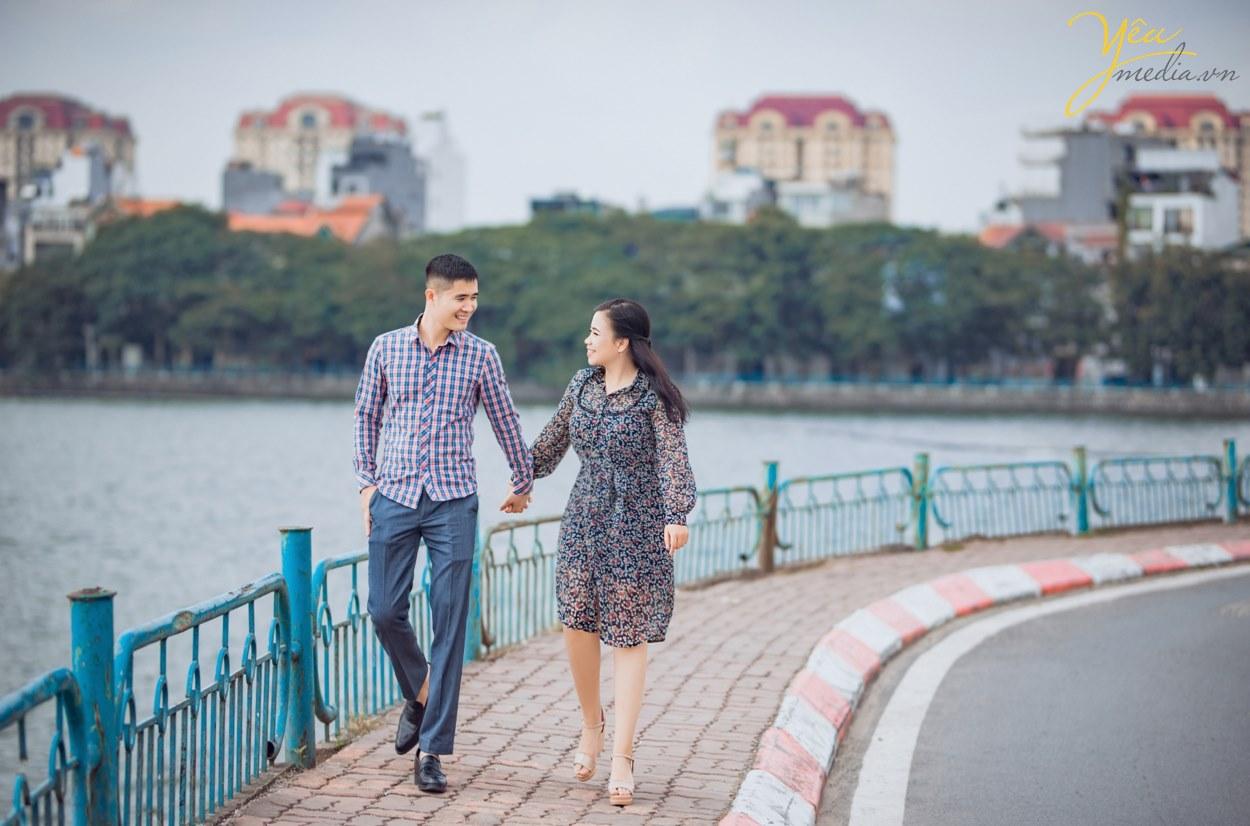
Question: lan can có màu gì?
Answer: lan can có màu xanh dương